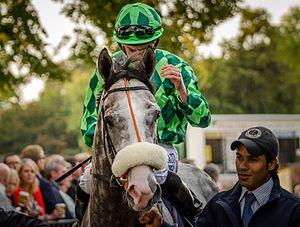
Le cheval en Irlande participe à une ancienne tradition, ce pays ayant l'un des plus hauts taux européens de chevaux par habitant. L'élevage du Pur-sang irlandais, destiné aux courses de galop, est particulièrement réputé au niveau mondial. Les pratiques équestres irlandaises sont aussi tournées vers les sports équestres que sont le saut d'obstacles et surtout le cross-country, et vers le tourisme équestre.